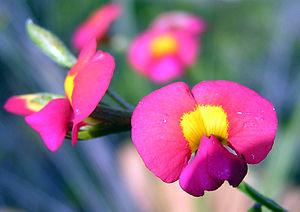
Chorizema est le nom d'un genre de plantes légumineuses originaires d'Australie.